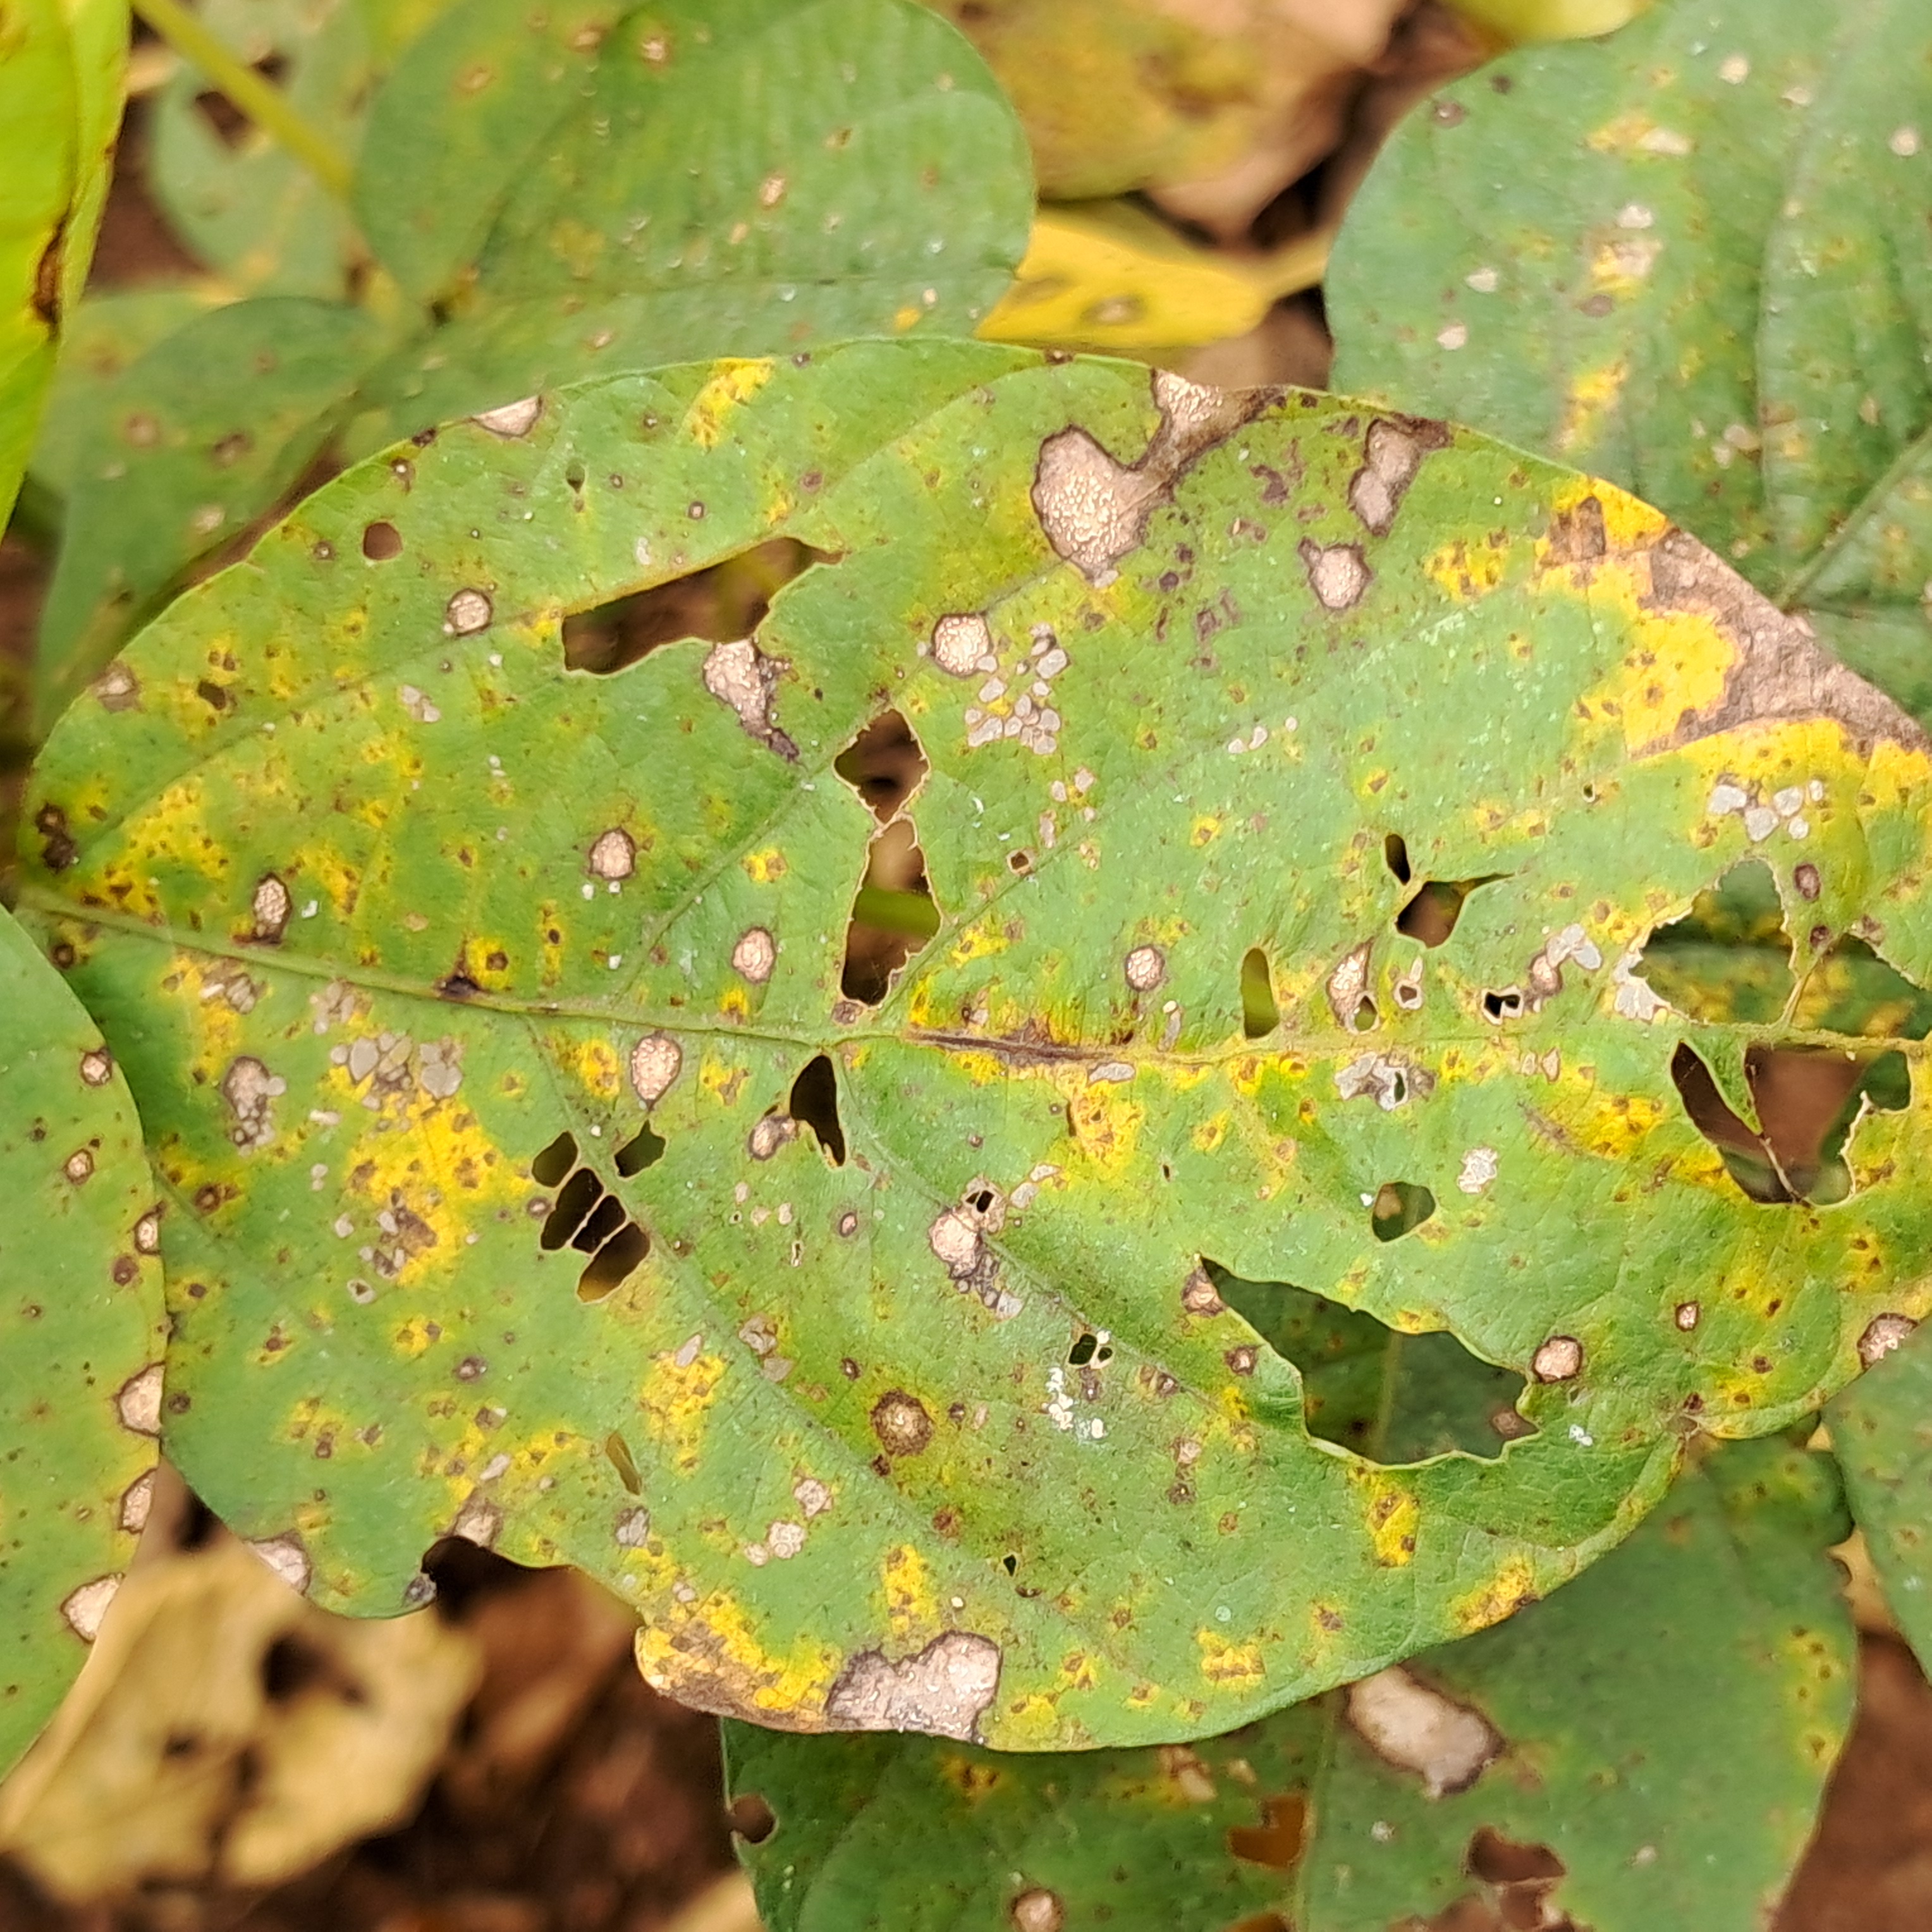
Label: Caterpillar_Semilooper_Pest